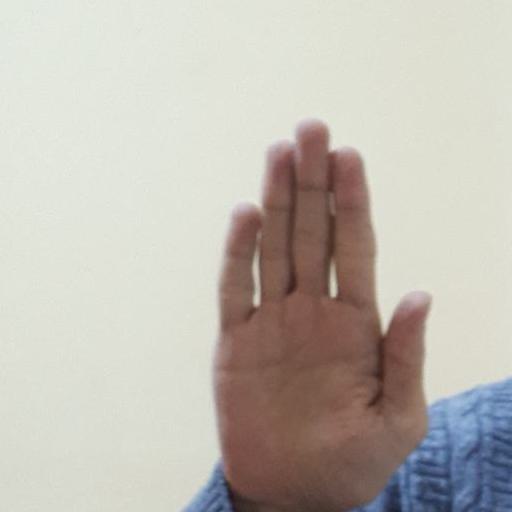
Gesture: stop